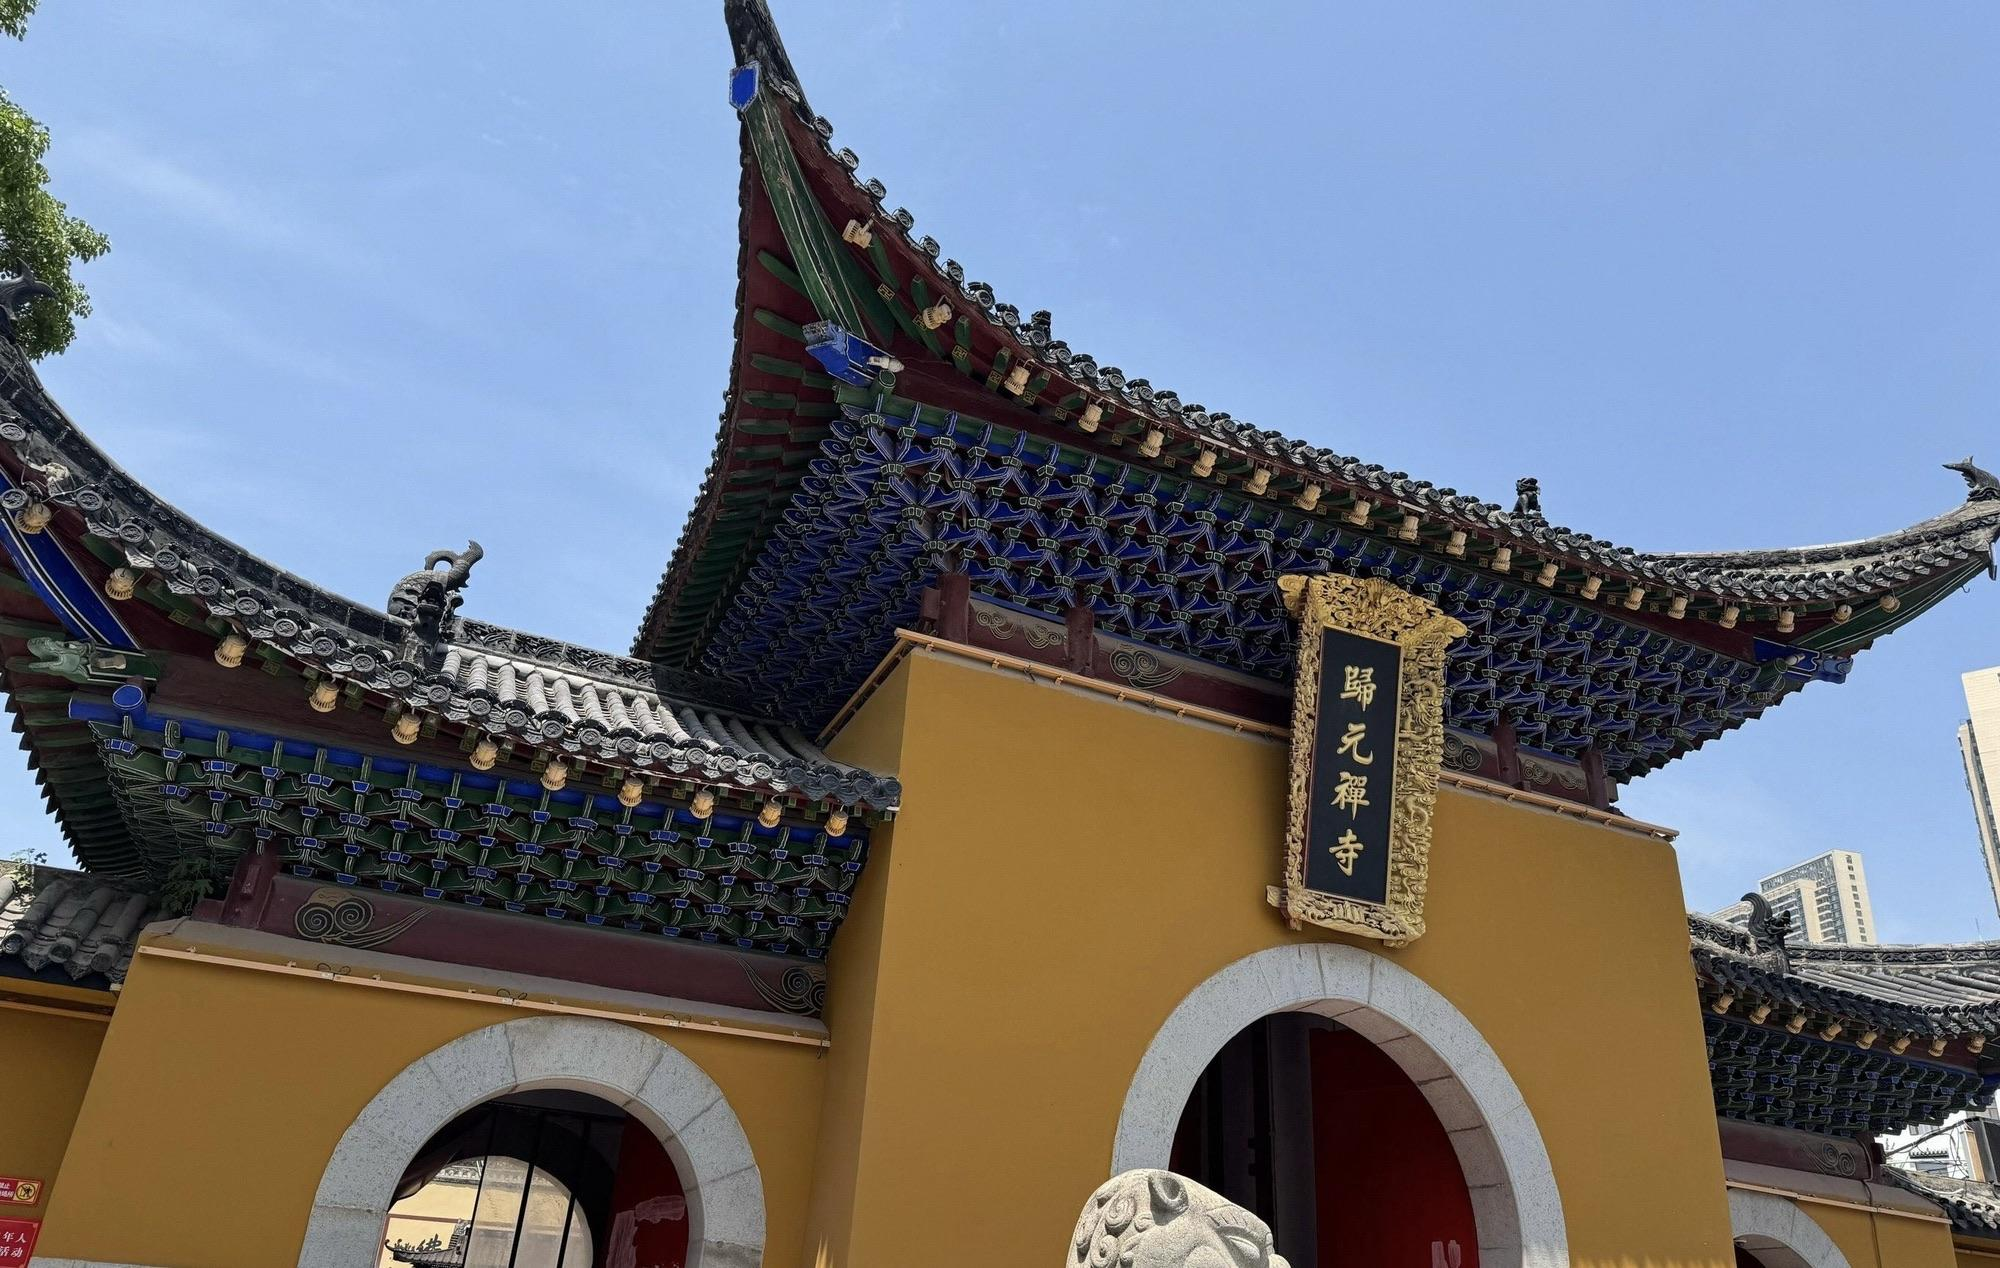
地标名称：归元禅寺
所在城市：武汉市·汉阳区